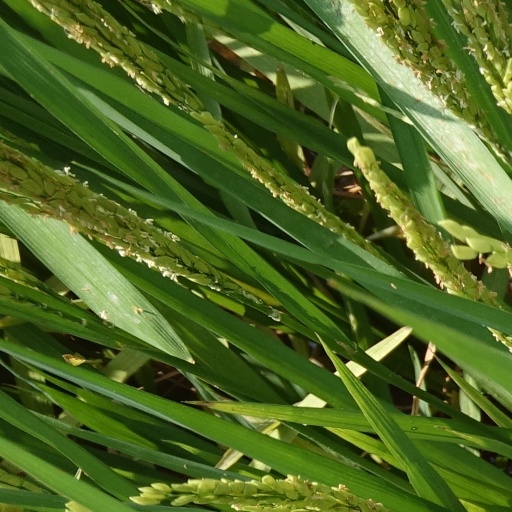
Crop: rice